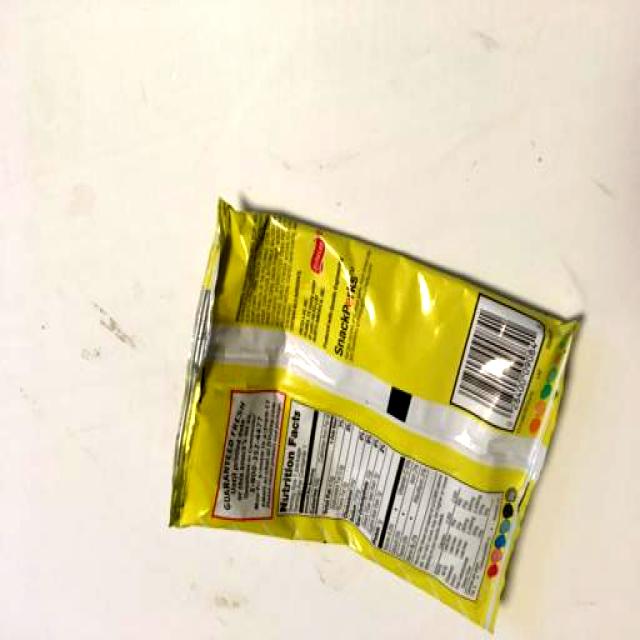
Label: Trash